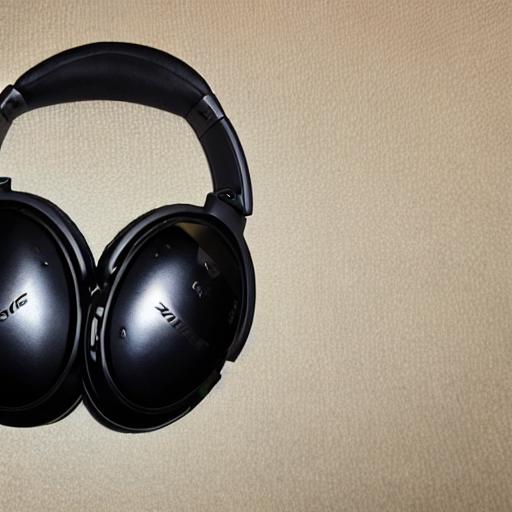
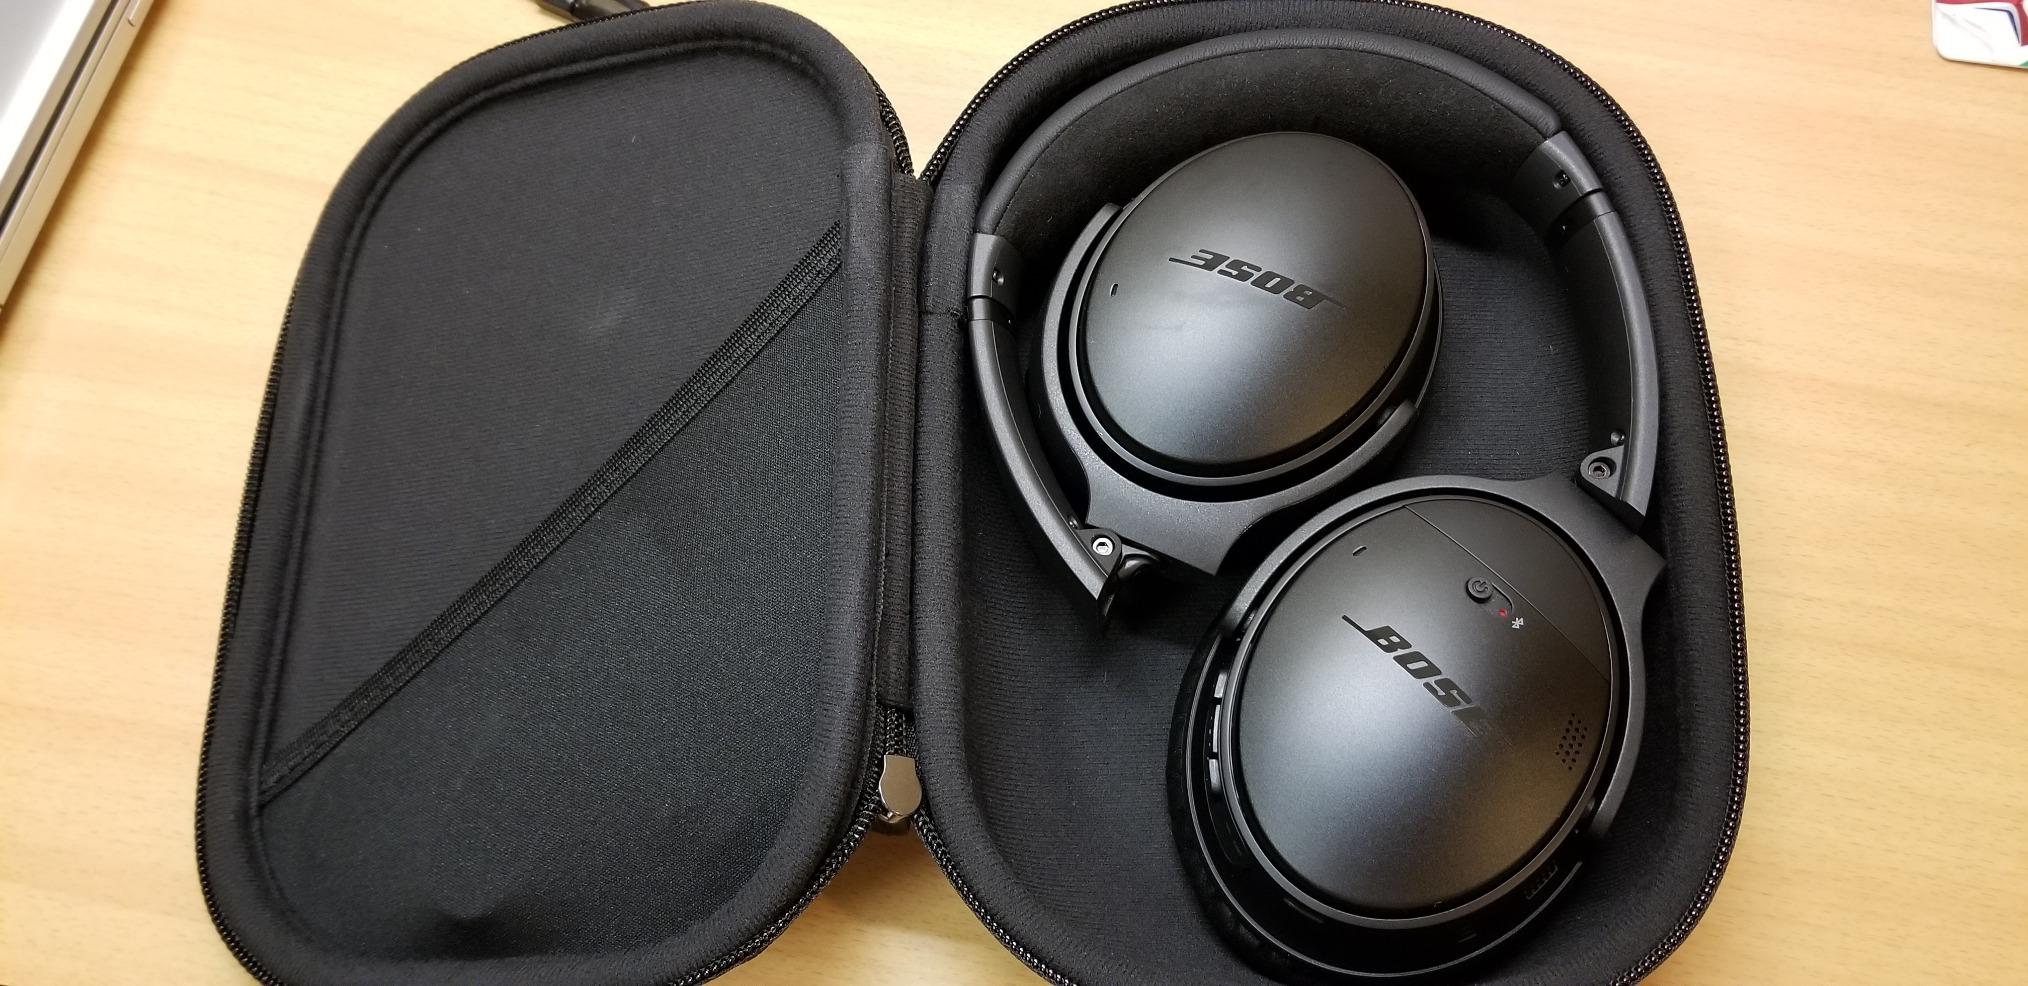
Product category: headphones
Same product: no